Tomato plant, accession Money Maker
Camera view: vertical (180 deg); turntable rotation: 300 degrees
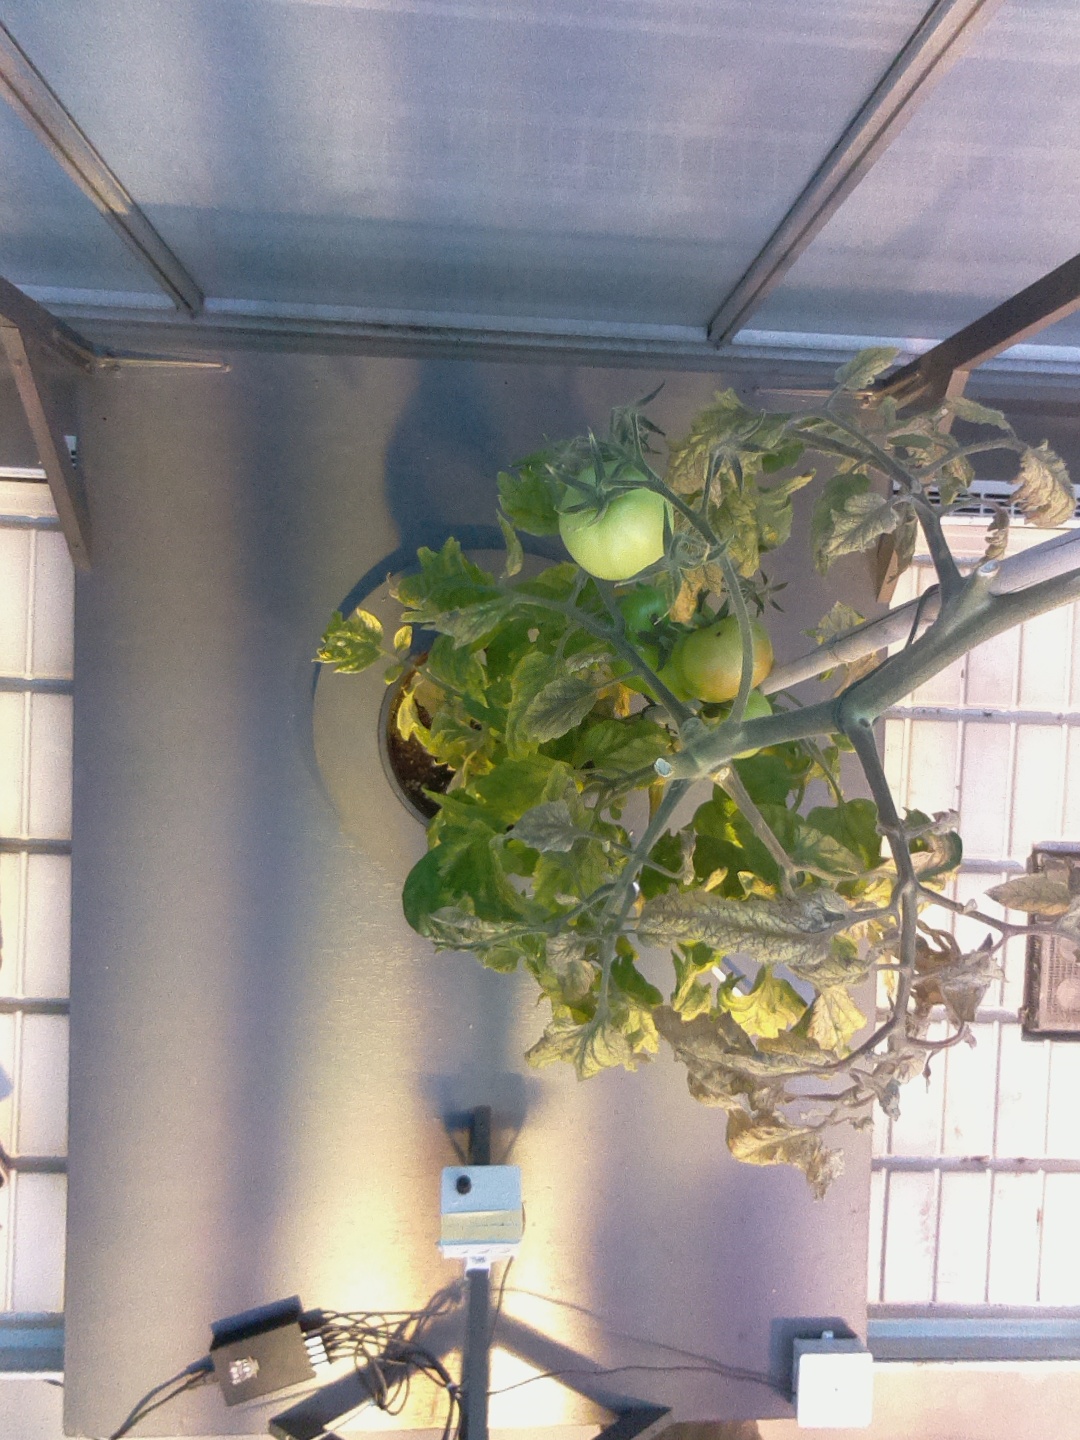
BBCH growth stage 83: 30%-40% of fruits show typical fully ripe color